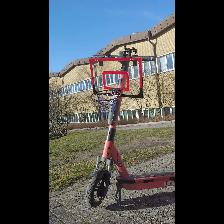
Label: NonHuman